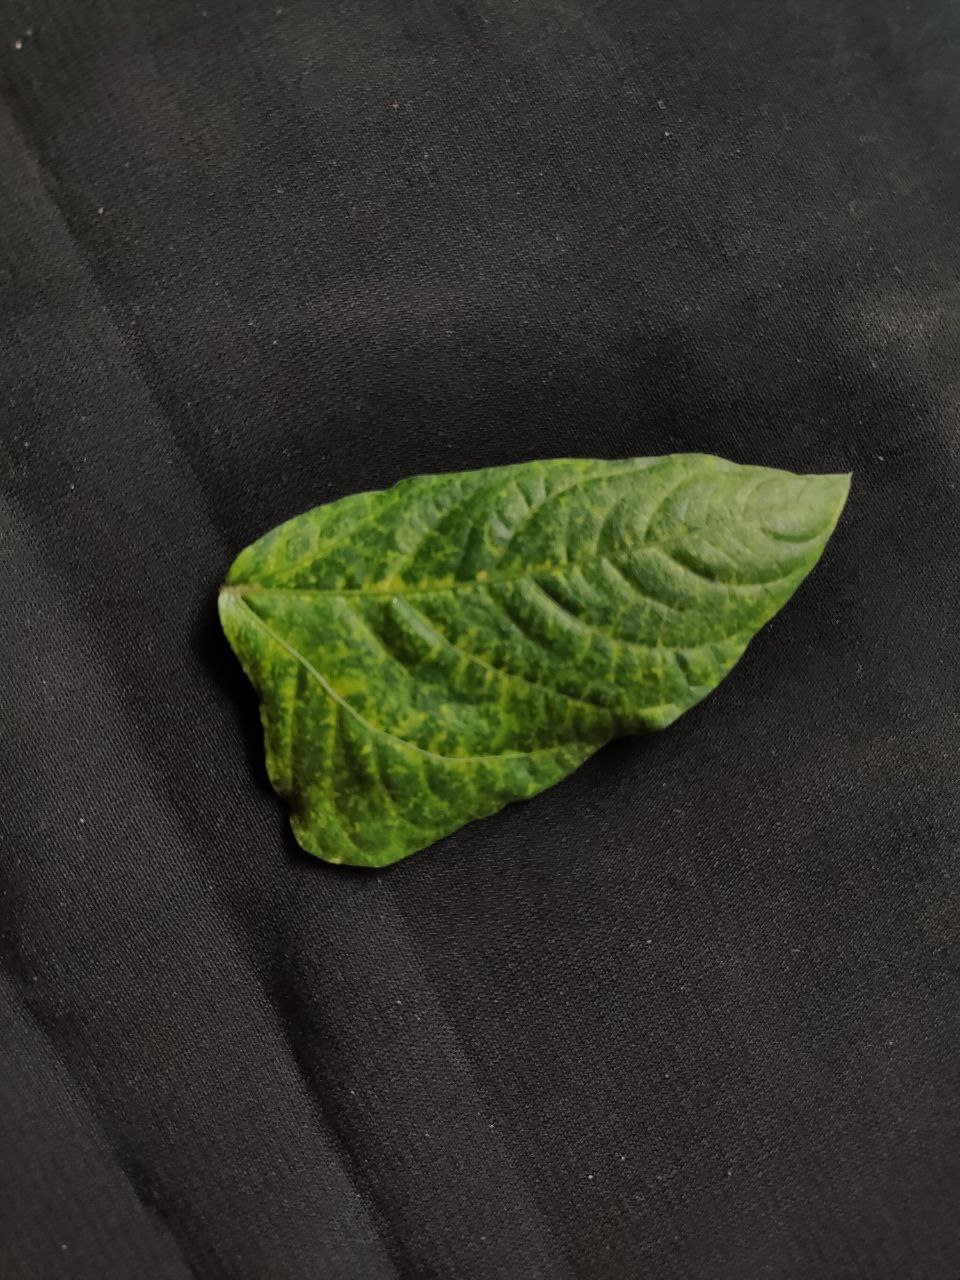
Crop: cowpea
Leaf condition: Mosaic Virus